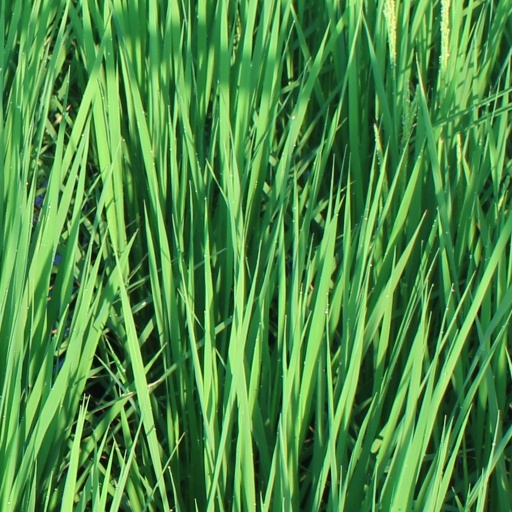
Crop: rice